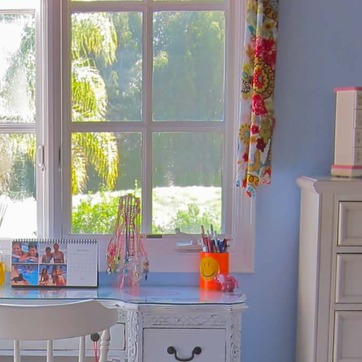
Material: glass